Alexander Radulov

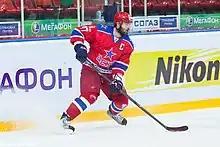
Radulov with CSKA Moscow, November 2012

On 2 July 2012, Radulov signed a four-year contract with CSKA Moscow of the KHL worth an average annual value of $9.2 million. He would lead the KHL in points or finish runner up, in three of the four seasons of his contract: 2012–13 (second), 2014–15 (first) and 2015–16 (second).